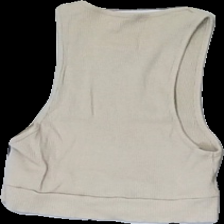
View: back
Type: Top
Category: Ladies
Brand: Lager 157
Colors: Beige
Material: 100% Cotton
Cut: Cropped, C-collar
Size: XS
Season: All
Price range: 50-100
Recommended usage: Reuse